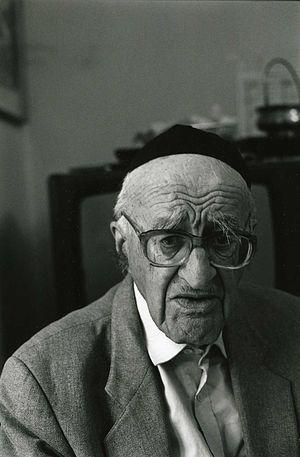
Le zoologiste russe Konstantin Satunin découvre le Hamster de Roborovski dans les steppes mongoles.
Yeshayahou Leibowitz, né à Riga en Lettonie le 29 janvier 1903 et mort le 18 août 1994 à Jérusalem, est un chimiste, historien de la science, philosophe et moraliste israélien, considéré comme l'un des intellectuels les plus marquants de la société israélienne, et l'une de ses personnalités les plus controversées pour ses avis tranchés sur la morale, l’éthique, la politique, et la religion. Il fut rédacteur en chef de l'Encyclopédie hébraïque.
L'Université de Bâle est une université suisse fondée en 1460. Elle est de ce fait la plus ancienne université de Suisse.